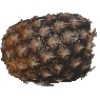
Label: Pineapple 1